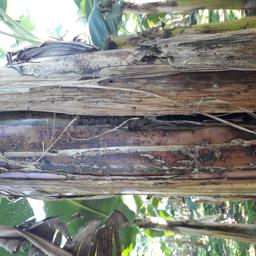
Label: PSEUDOSTEM WEEVIL